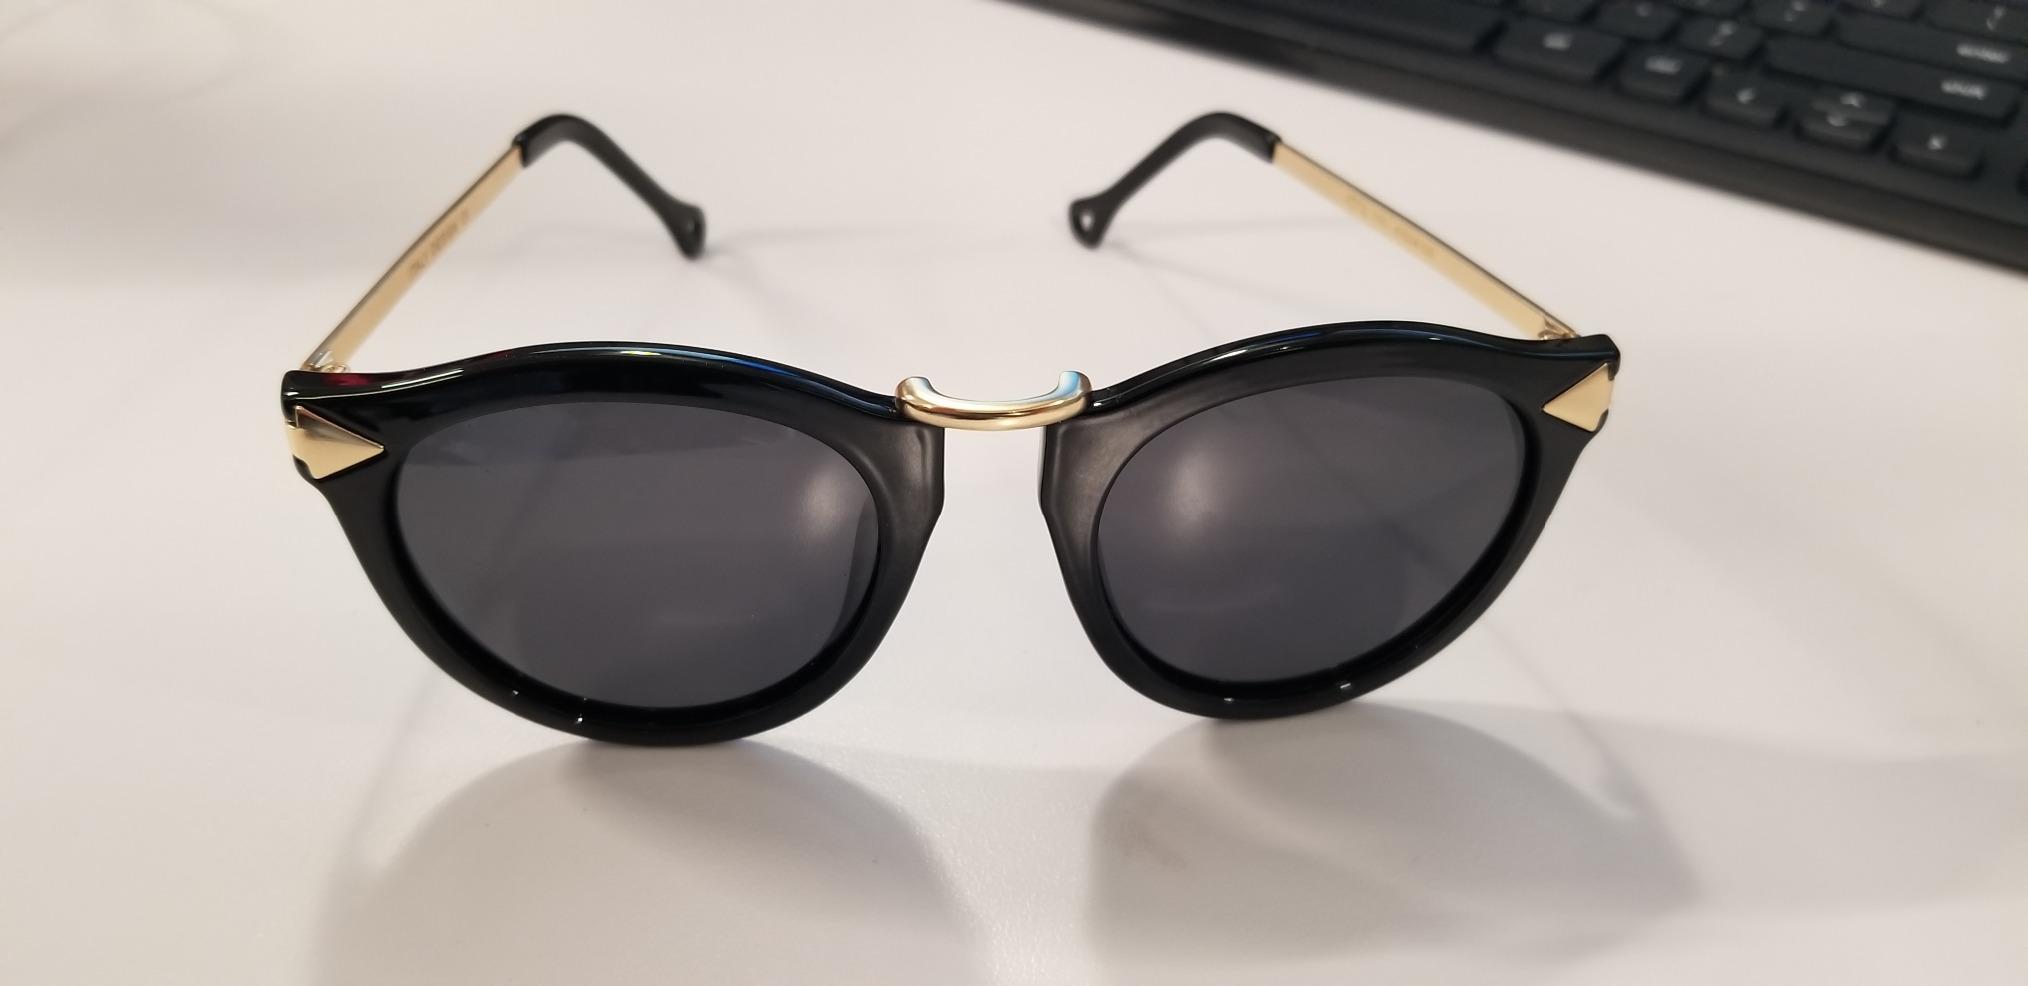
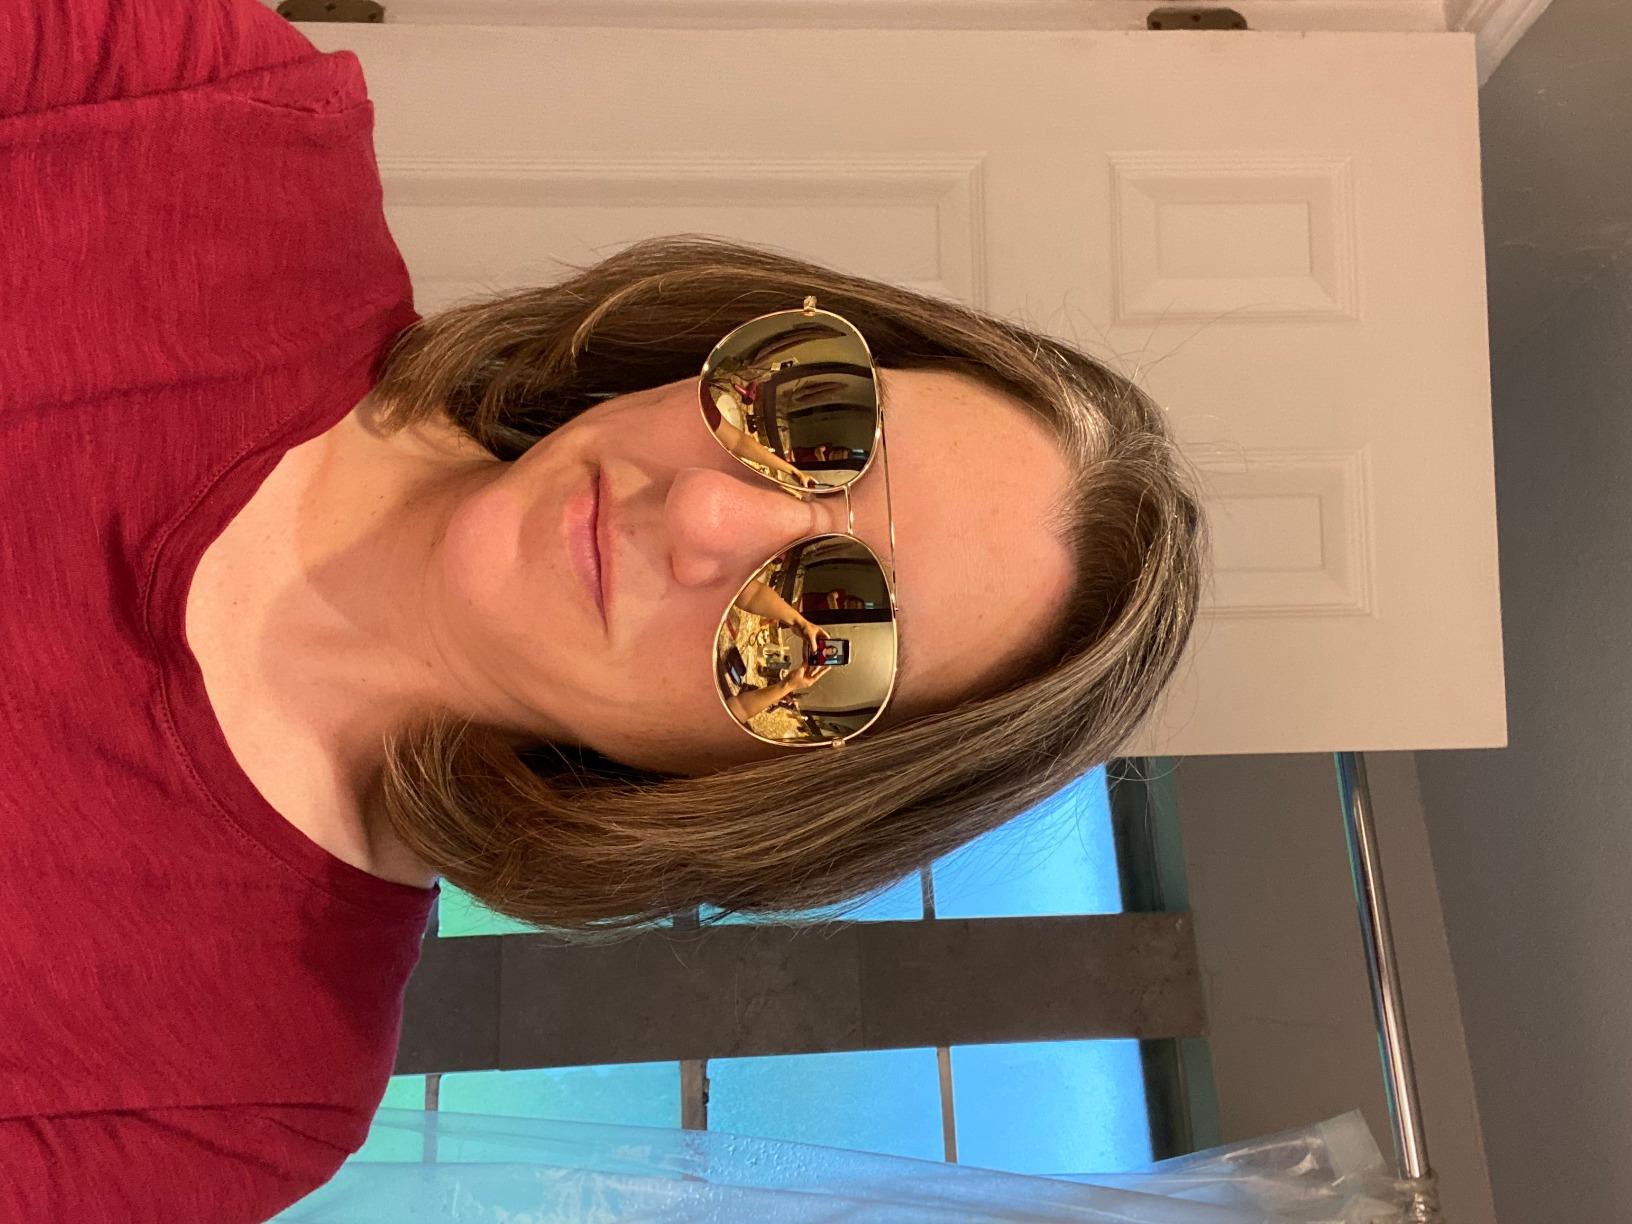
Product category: accessories_sunglasses
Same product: no